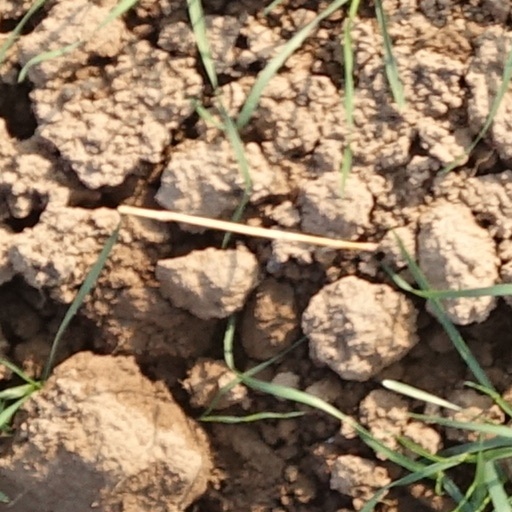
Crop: wheat